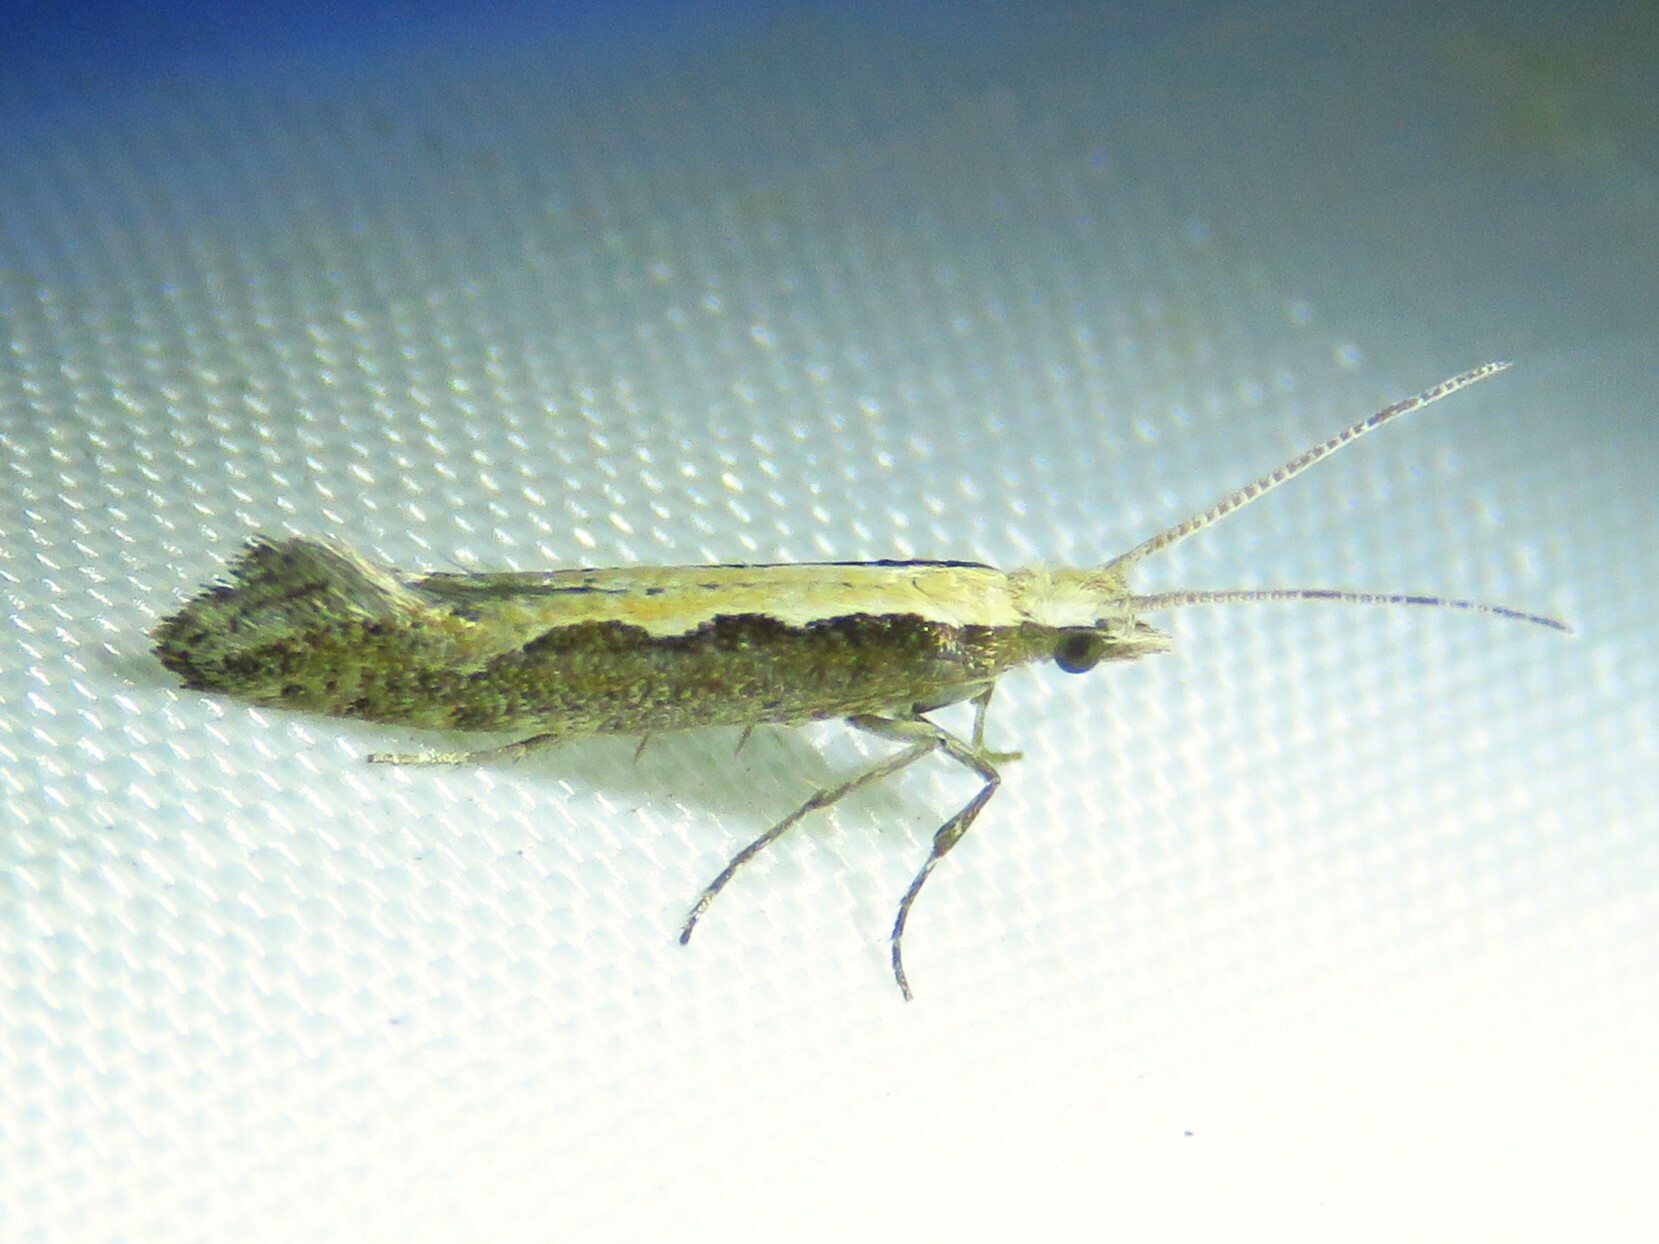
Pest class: diamondback_moth